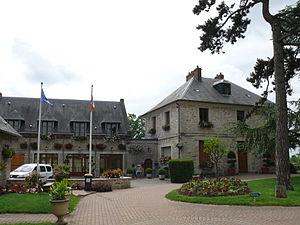
La mairie du Plessis-Belleville (Oise, Picardie, France).
Le Plessis-Belleville est une commune française située dans le département de l'Oise, en région Hauts-de-France.